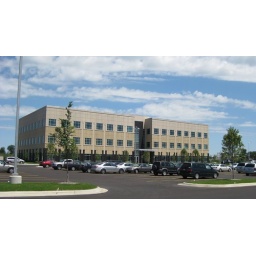
Recently completed &amp;quot;One Bell Valley Commons&amp;quot; office building along Interstate 90 in Cherry Valley.